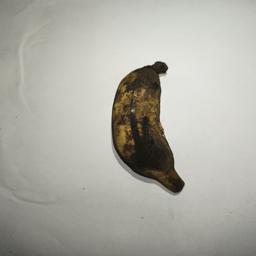
Banana variety: Bangla Kola